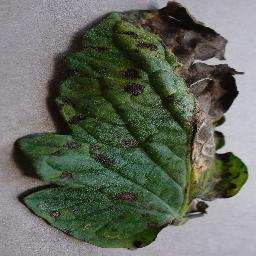
Label: Tomato___Early_blight